Giovanni Marchese

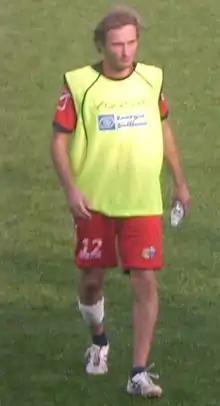
Marchese at Catania

On 31 August 2009, the final day of the 2009 summer transfer window, Marchese was sent to Catania, in exchange for right back, Gennaro Sardo. Sardo's transfer was somewhat of a surprise, due to the fact that he had been consistently included in Catania's starting XI for the past few seasons. Marchese made just 5 appearances in the entire 2009–10 Serie A season.